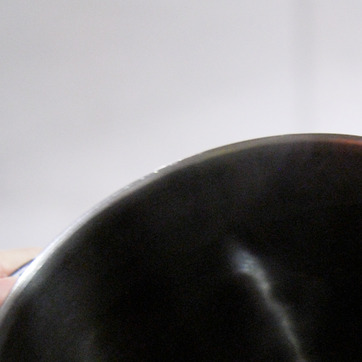
Material: metal